Germaine Koh

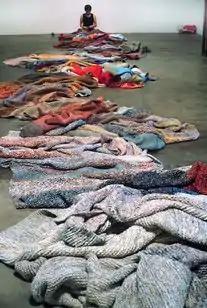
Germaine Koh, Knitwork, 1992, unraveled used garment reknit into growing object. This view: 1998 Biennale of Sydney

Koh's work encompasses the artistic styles of conceptual art, environmental art, and minimalism. In an on-going work titled "Knitwork" (1992–present), Koh unravels used garments and re-knits the materials into one larger and constantly evolving object. This piece demonstrates characteristics of environmental art through Koh's use of recycled materials and the ways in which she turns used and discarded items into a working piece of art. In a similar artwork called "Lumber" (1991-1994, dispersed 2002), Koh makes use of flexible pieces of recuperated lumber glazed with oil and marine varnish to be installed alongside select architecture. Various projects by Koh are also collaborative or rely on the active participation of its audiences. One example of such works include an art gallery titled "ad hoc gallery" which was put on display in collaboration with Geoffrey Brown from 1993-1994.